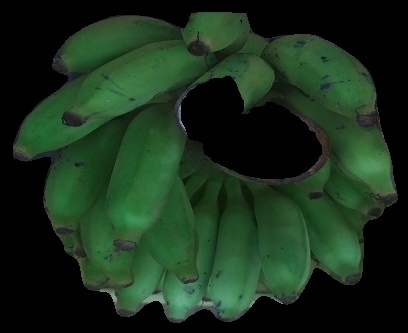
Variety: elakki-bale
Grade: grade2